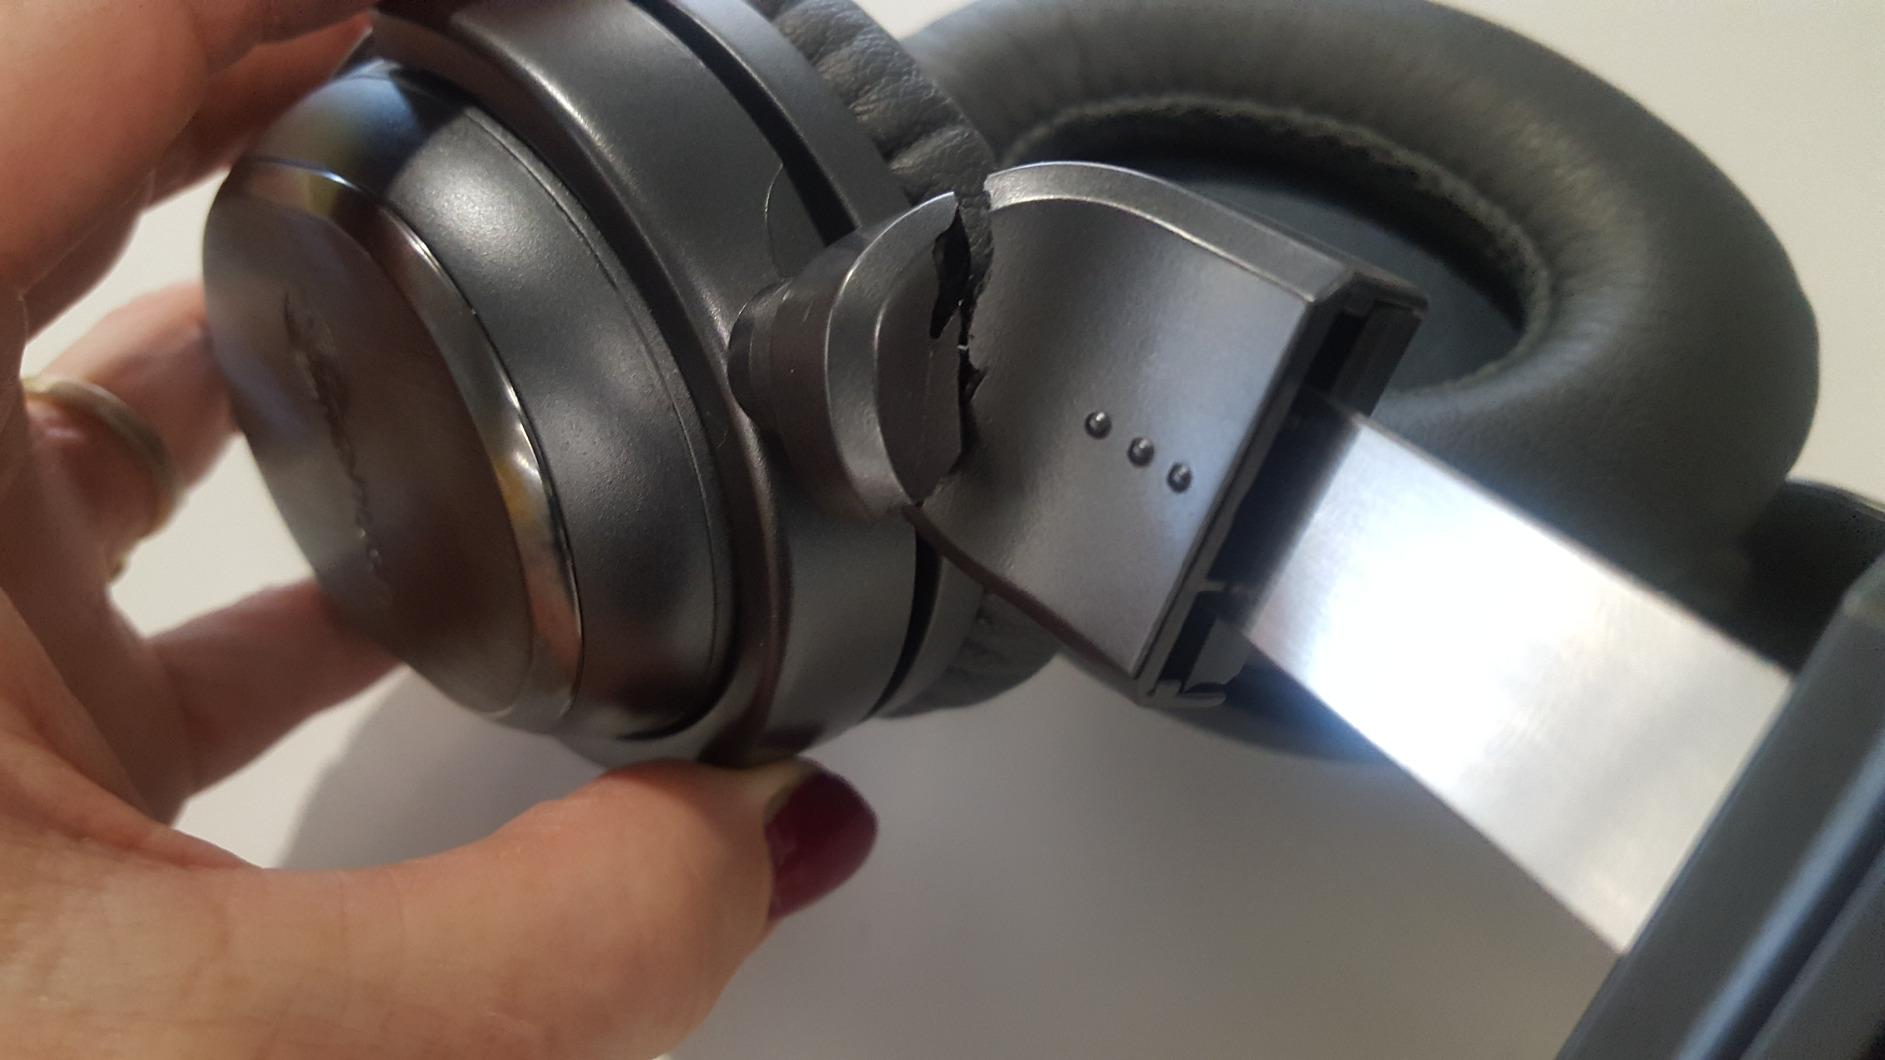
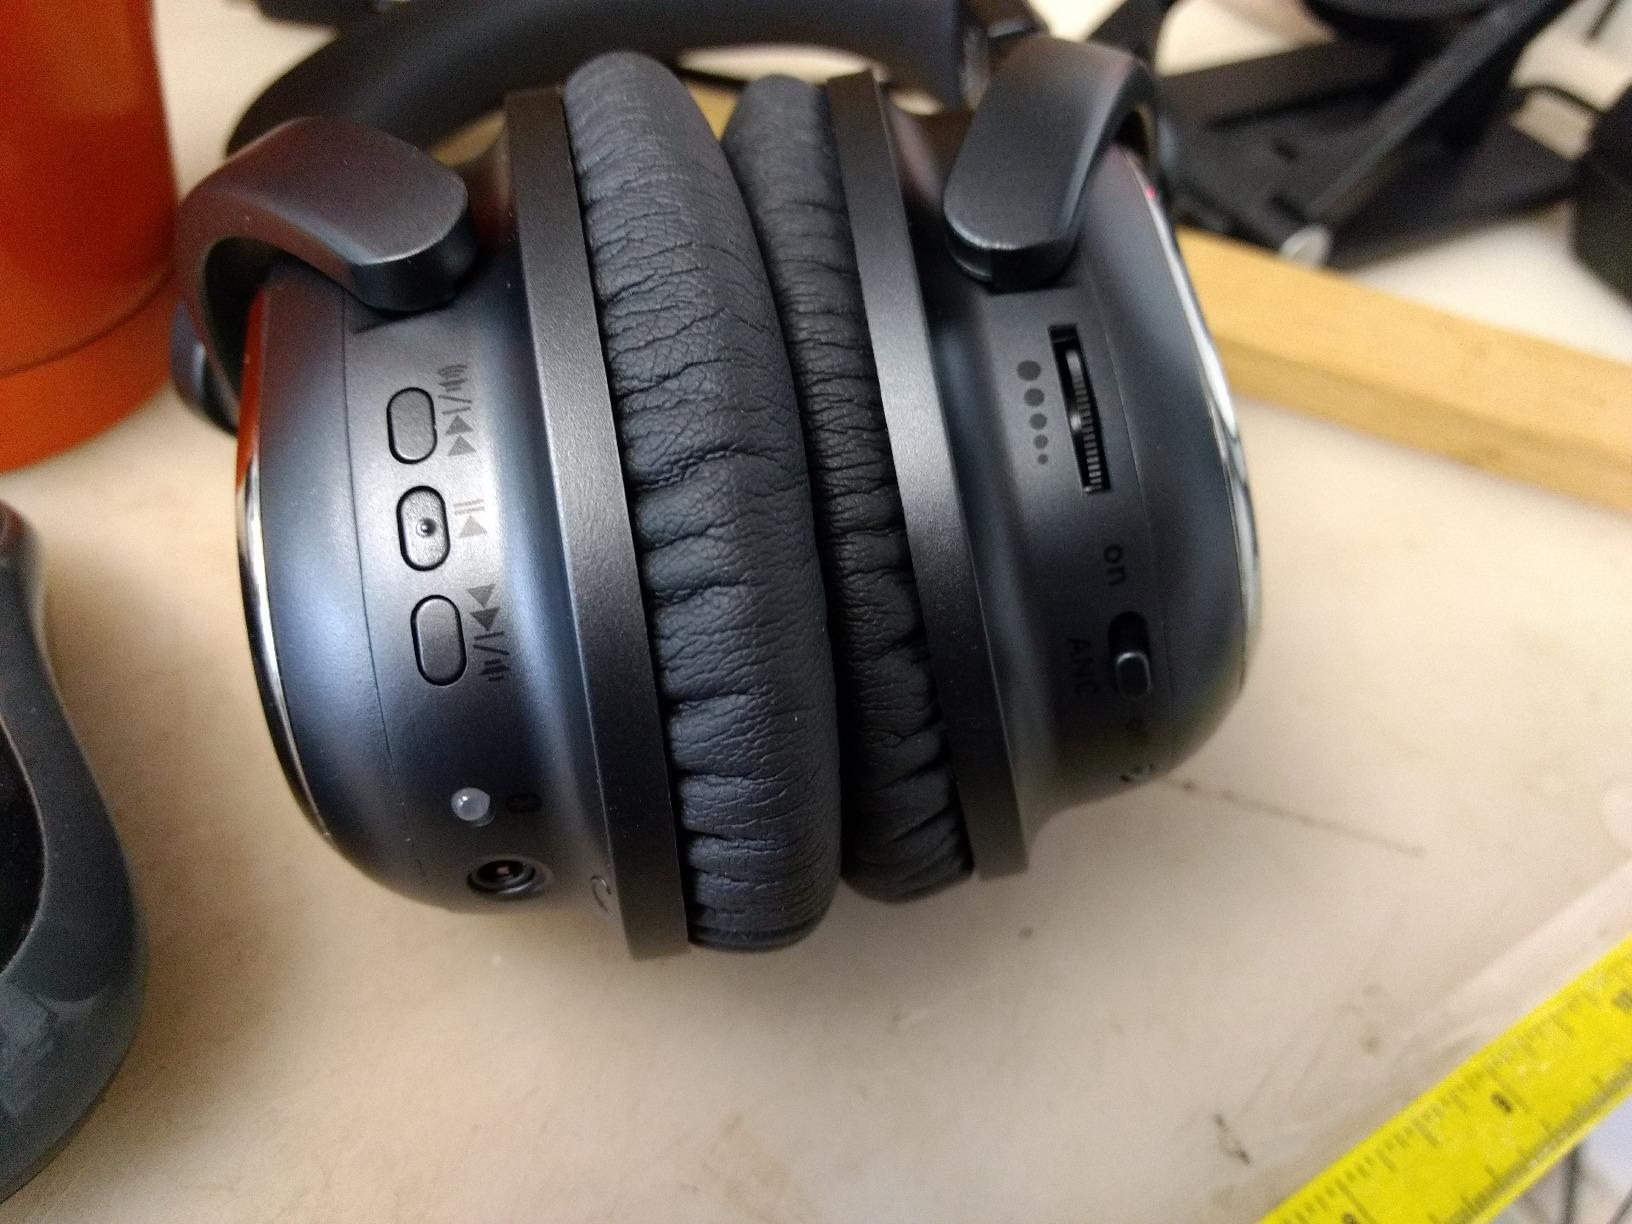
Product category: headphones
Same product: yes